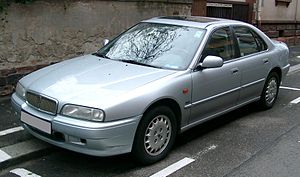
Rover 600-serie / Modelændringer
Rover 600 i GSi-udførelse
Rover 600 var en serie af store mellemklassebiler fremstillet af den britiske bilfabrikant Rover, og introduceret i april 1993.